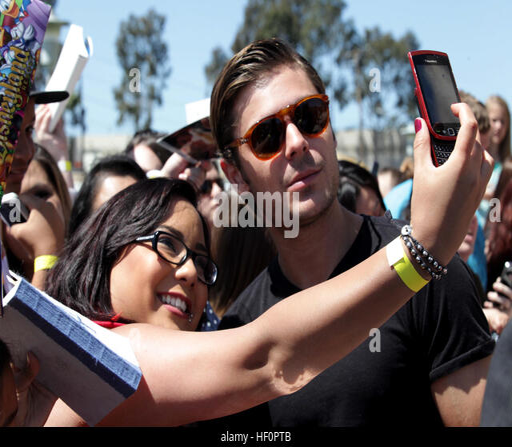
actor signed autographs and took photos with fans abroad before the premier release of his latest